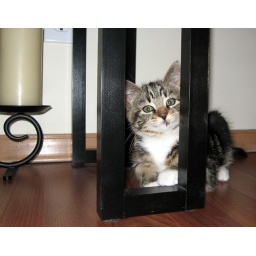
Edison posing by our end table in the dining room